Gert-Jan Dröge

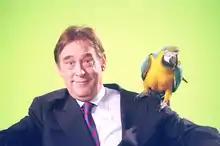
Gert-Jan Dröge in 1999

Gerardus Johannes Henri (Gert-Jan) Dröge (23 April 1943, in Enschede – 5 June 2007, in Amsterdam) was a Dutch television presenter, producer, actor, journalist and writer who mainly became known for his society programme "Glamourland" on AVRO television. He was noted for his satirical approach on the show.